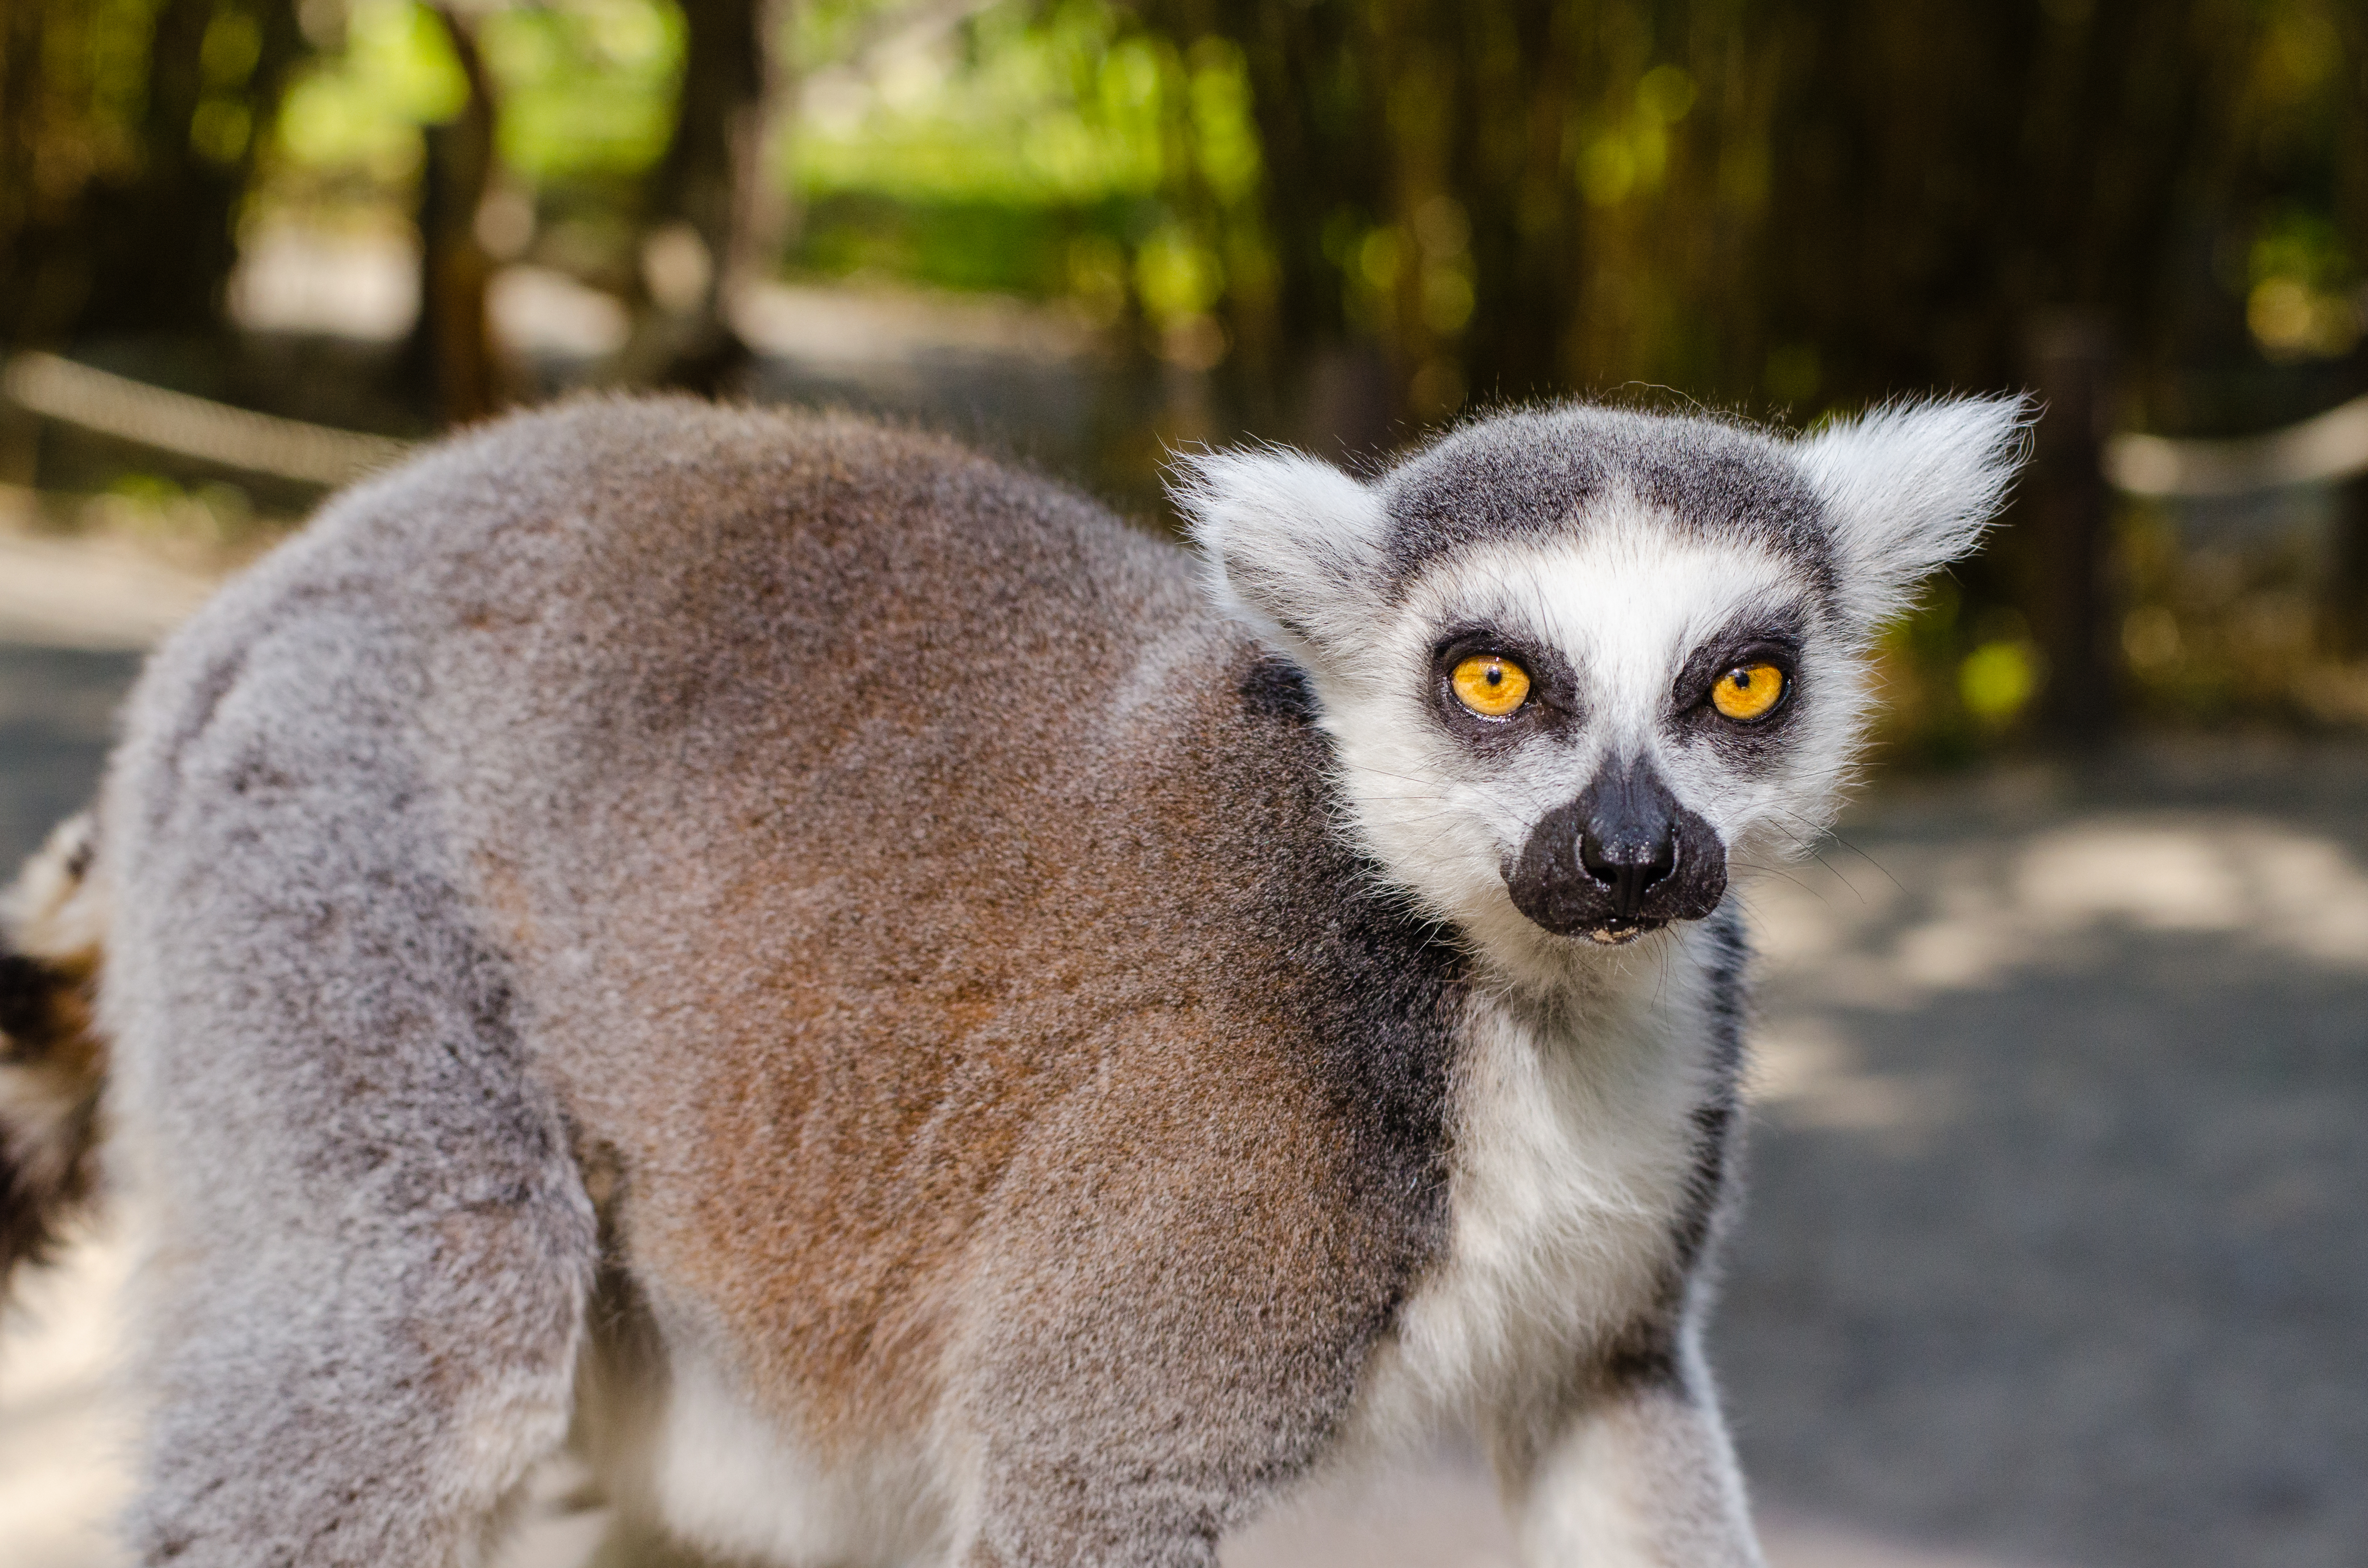
tree, bokeh, ring, feet, animal, cute, female, wildlife, zoo, fur, mammal, nikon, fauna, primate, squirrel monkey, eyes, hands, animals, madagascar, vertebrate, tier, ss, fell, augen, baum, adorable, lemur, d7000, niedlich, weiblich, tailed, catta, katta, tierpart, hnde, fse, madagaskar, 300mm